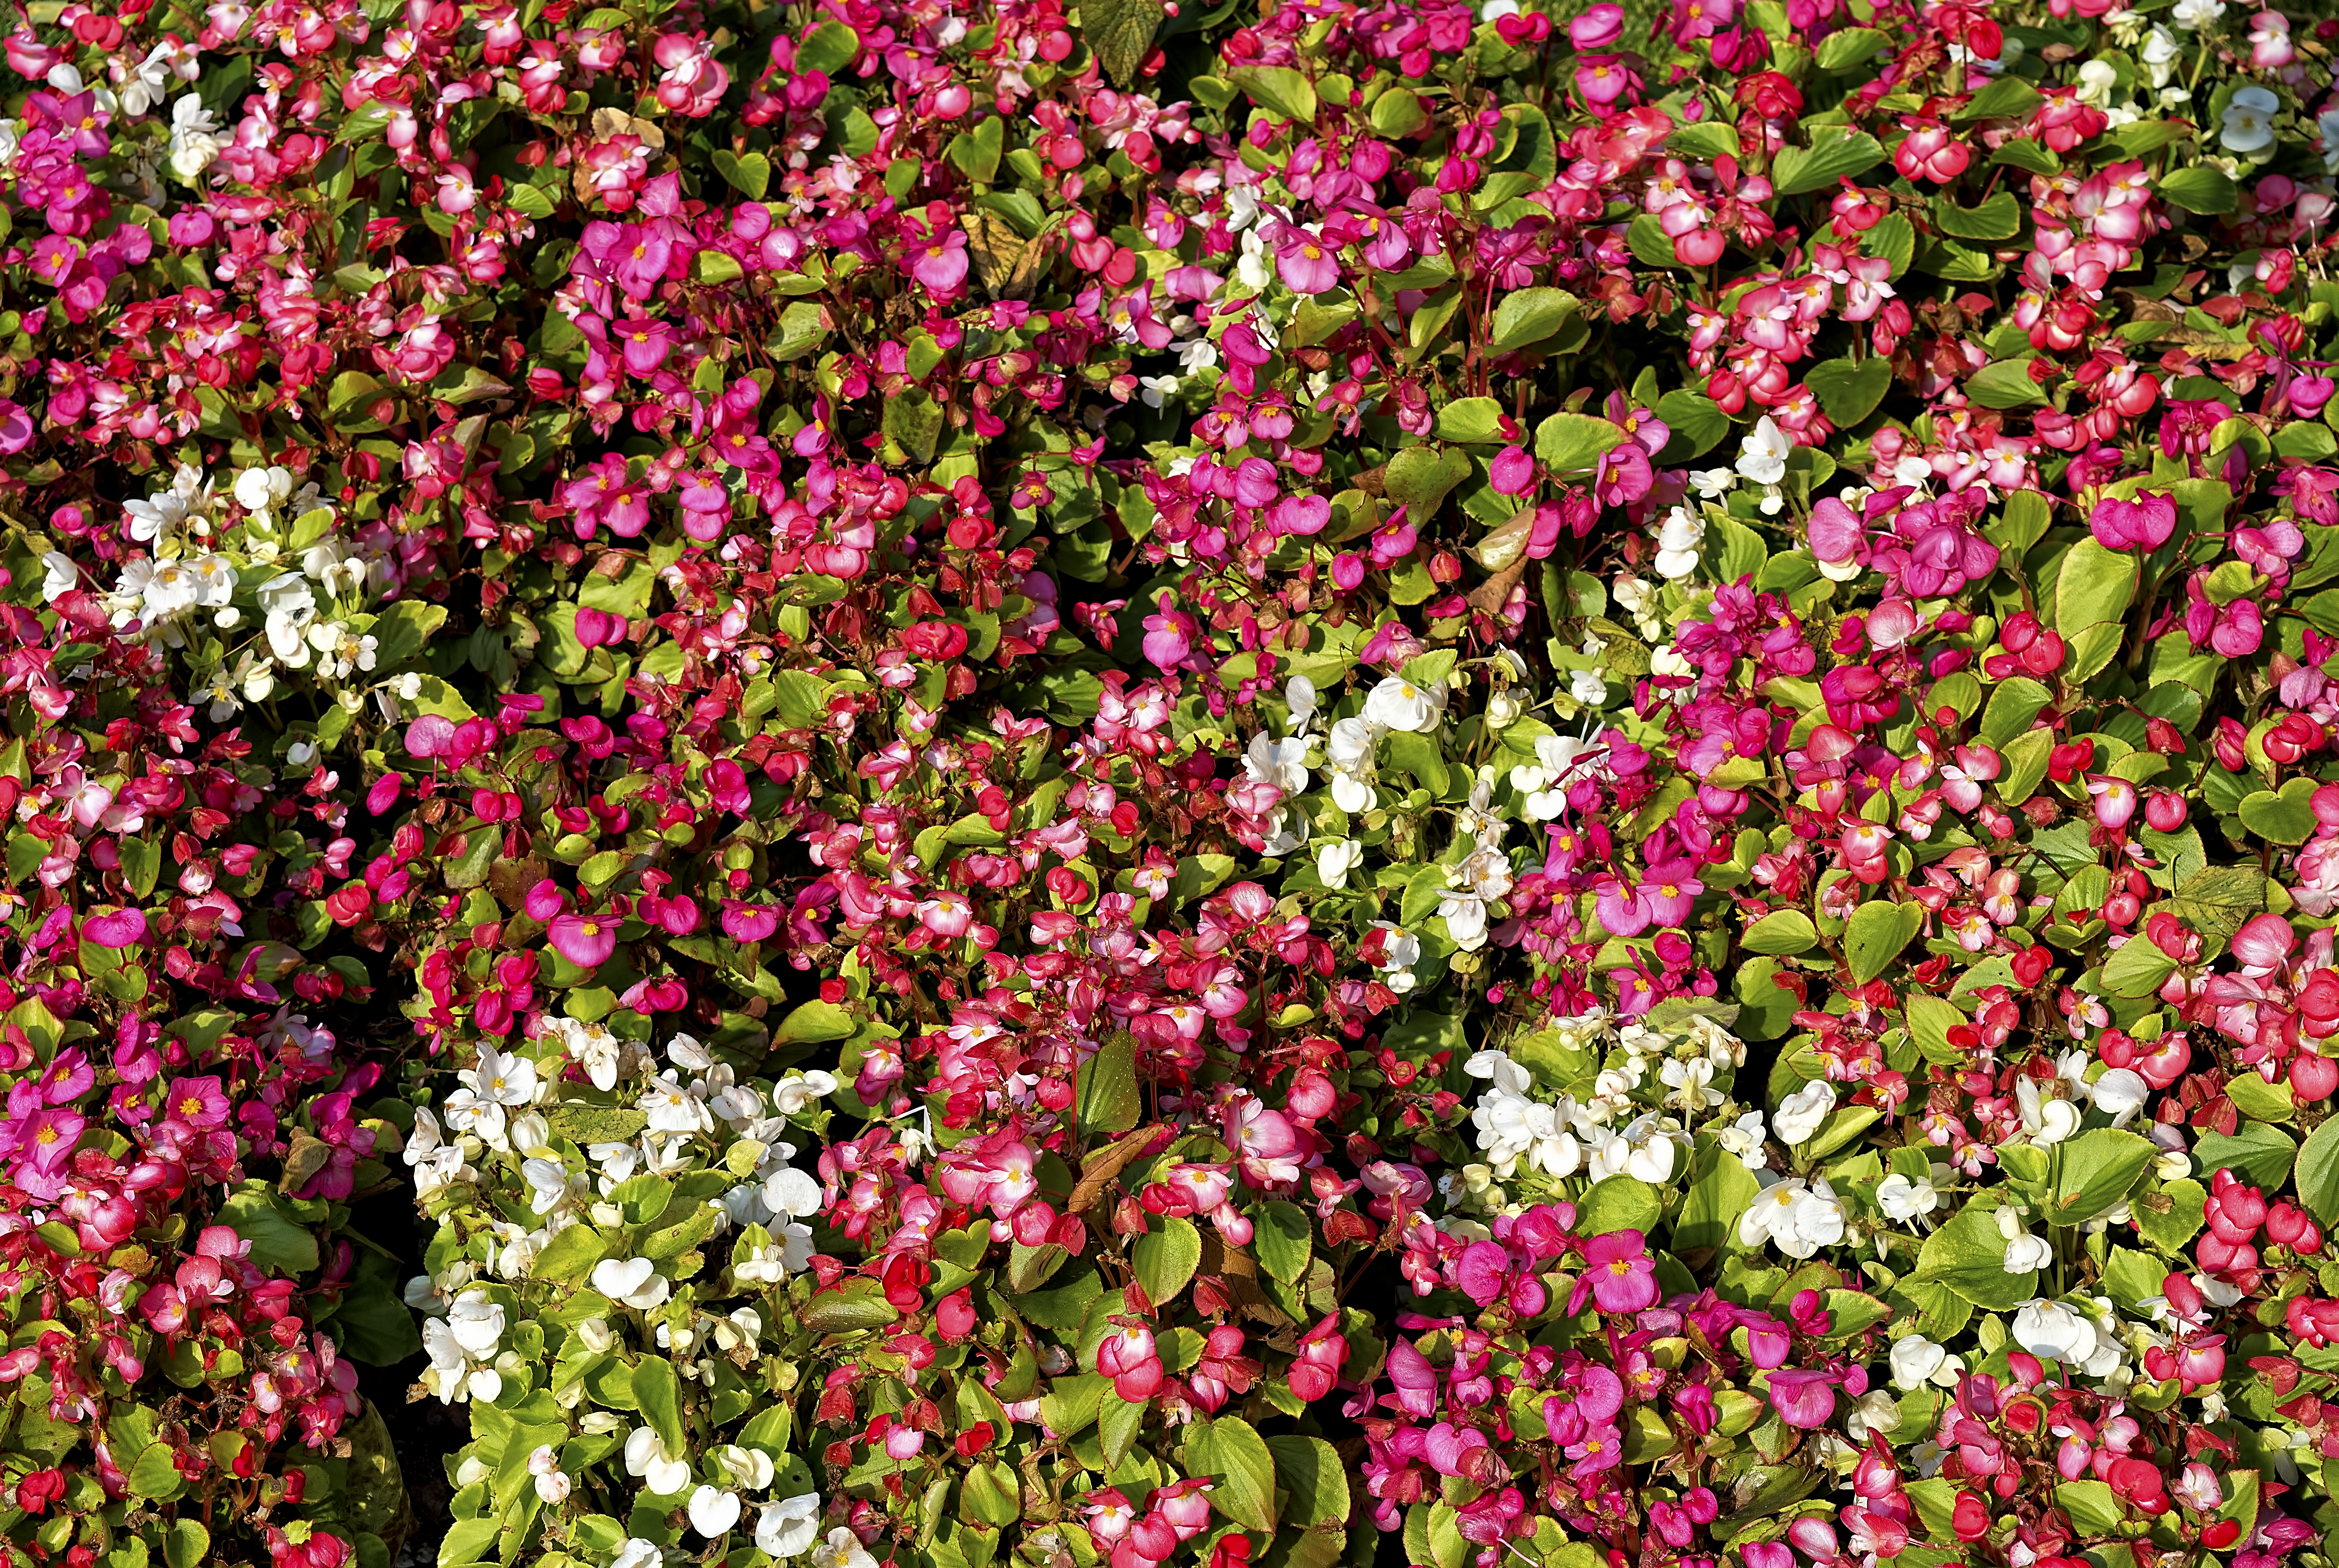
nature, white, park, pink, plants, flowers, cool image, finland, helsinki, cool photo, i, esplanadi